Fremont, Nebraska

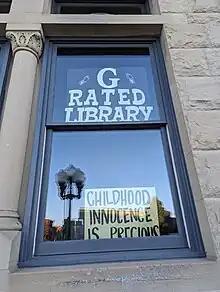
Signs placed in the library window during a controversy regarding LGBT-themed titles in the Young Adult section

Fremont is located along the Platte River, approximately northwest of the largest city in the area, Omaha, and northeast of the state capitol, Lincoln.